Ysabella

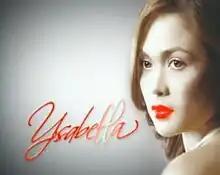
Title card

Ysabella is a Philippine television drama series broadcast by ABS-CBN. Directed by Rory B. Quintos, Don M. Cuaresma and Cathy Garcia-Molina, starring Judy Ann Santos, Coney Reyes, Ryan Agoncillo and Derek Ramsay. It aired on the network's Primetime Bida line up and worldwide on TFC from June 25, 2007 to January 18, 2008, replacing "Maria Flordeluna" and was replaced by "Palos" in the following week. The series is streaming online on YouTube.